Vista All Terrain Pattern

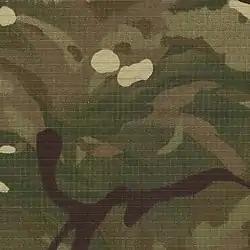
Vista All Terrain Pattern (ATP)

Vista All Terrain Pattern is a commercially available camouflage pattern designed to be very similar to the military Multi-Terrain Pattern (MTP) currently issued to the British Armed Forces and a small number of other nations.